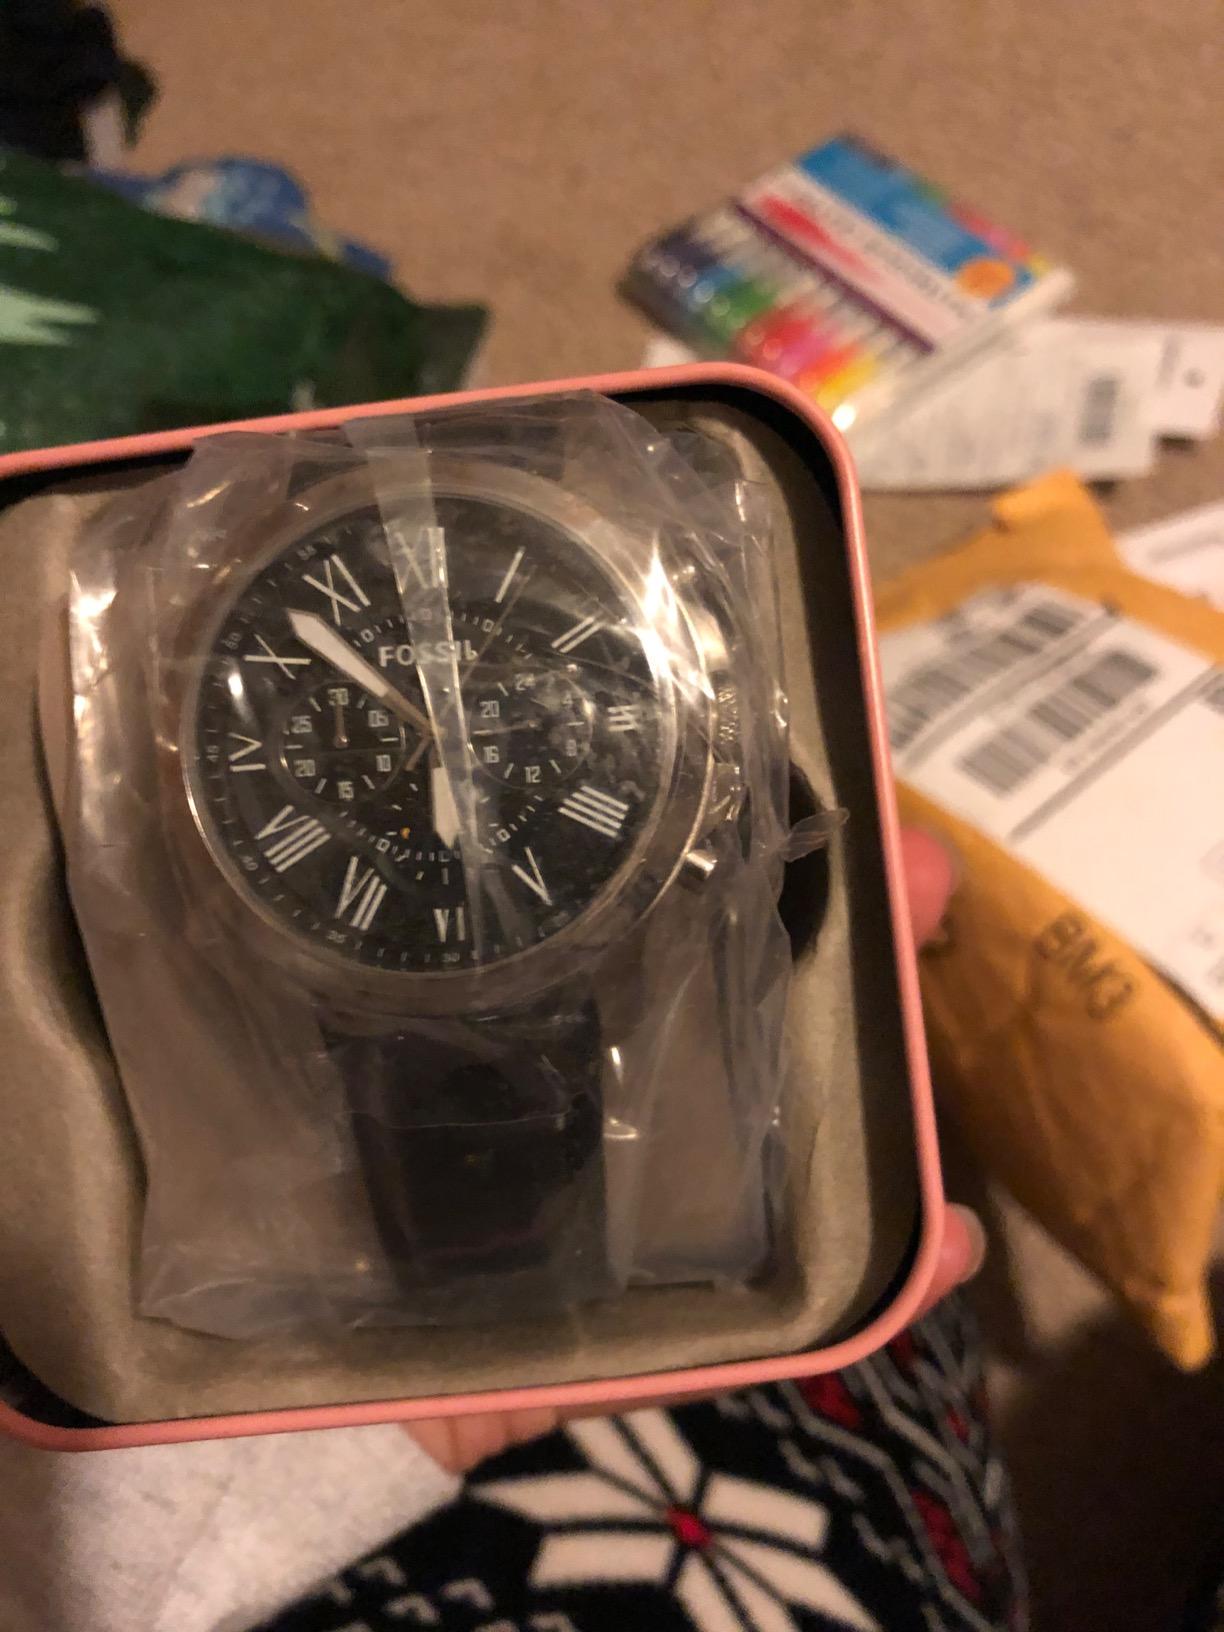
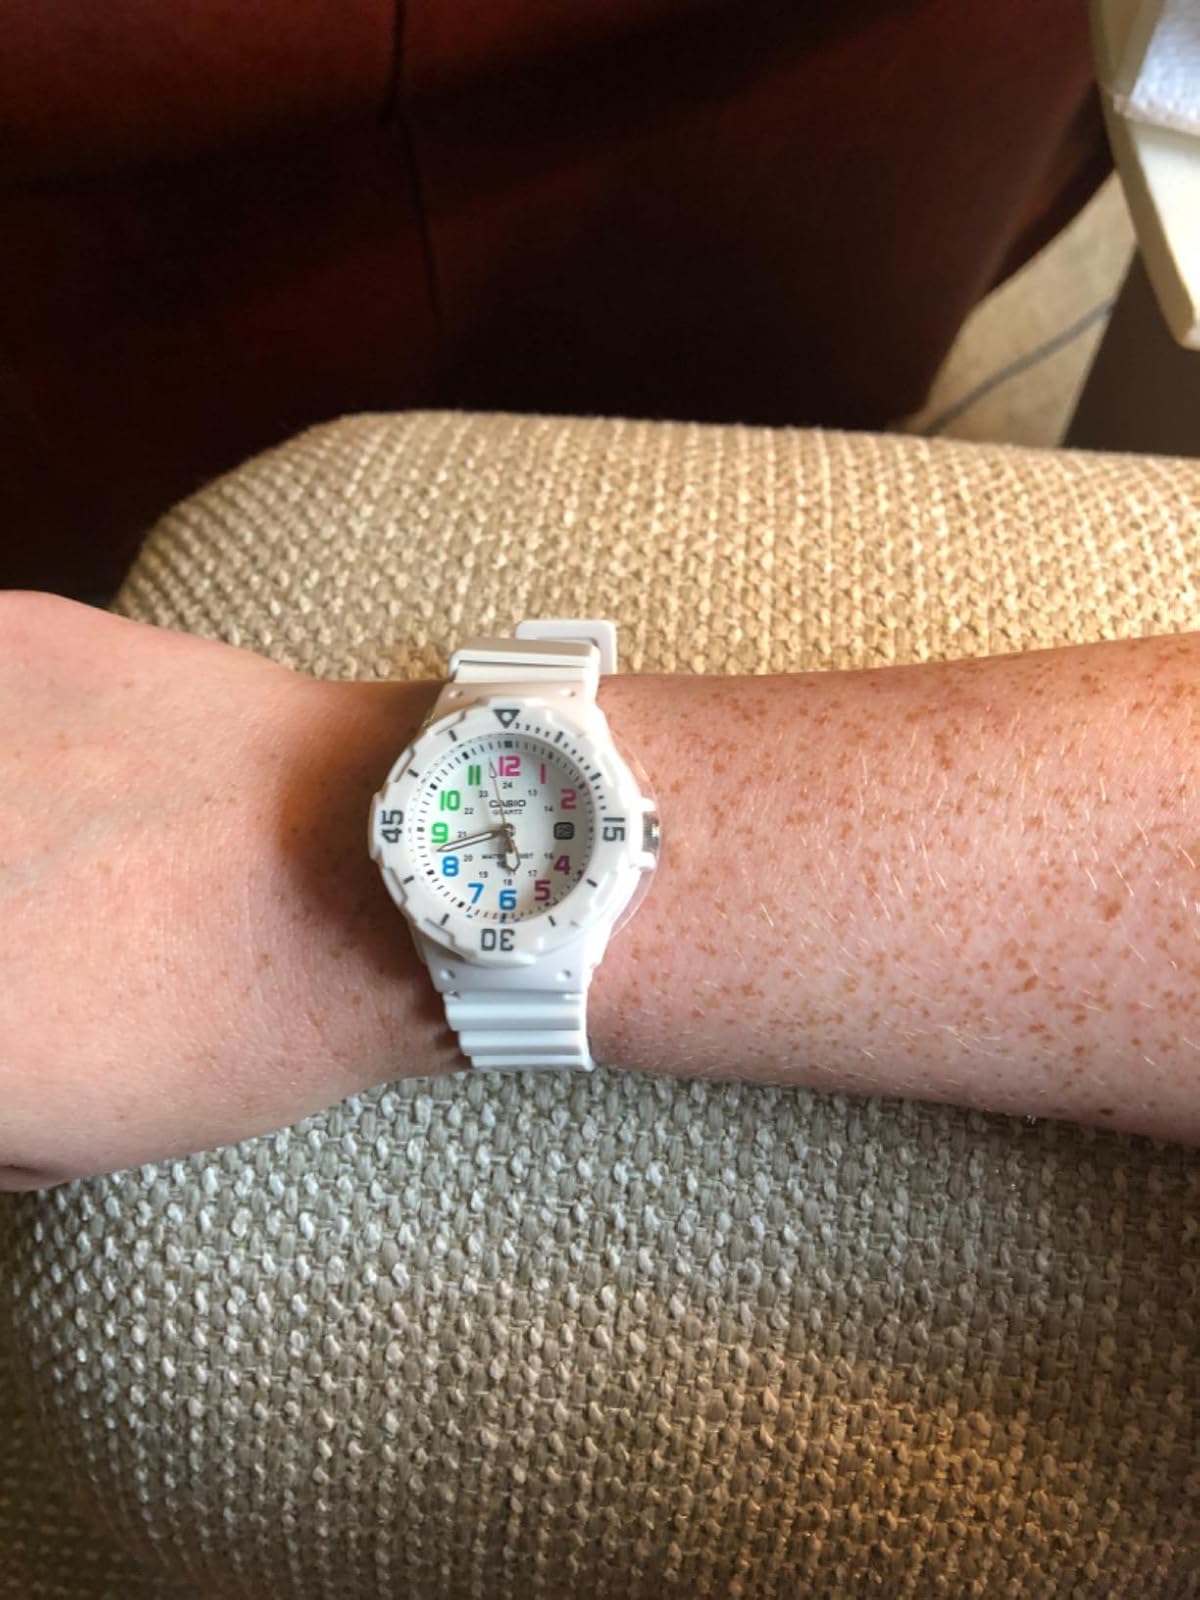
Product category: accessories_watch
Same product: no